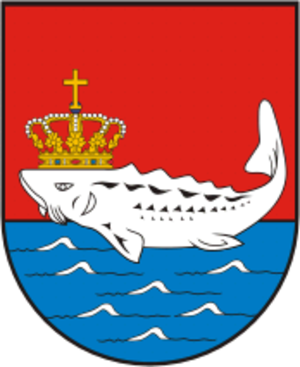
Baltiïsk, est une ville de l'oblast de Kaliningrad, en Russie. Sa population s'élevait à 32 778 habitants en 2013.